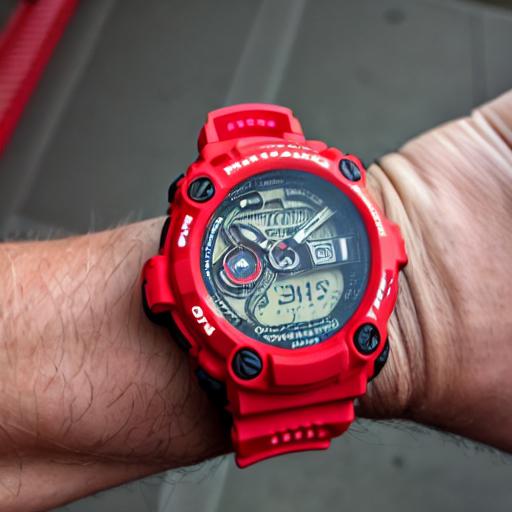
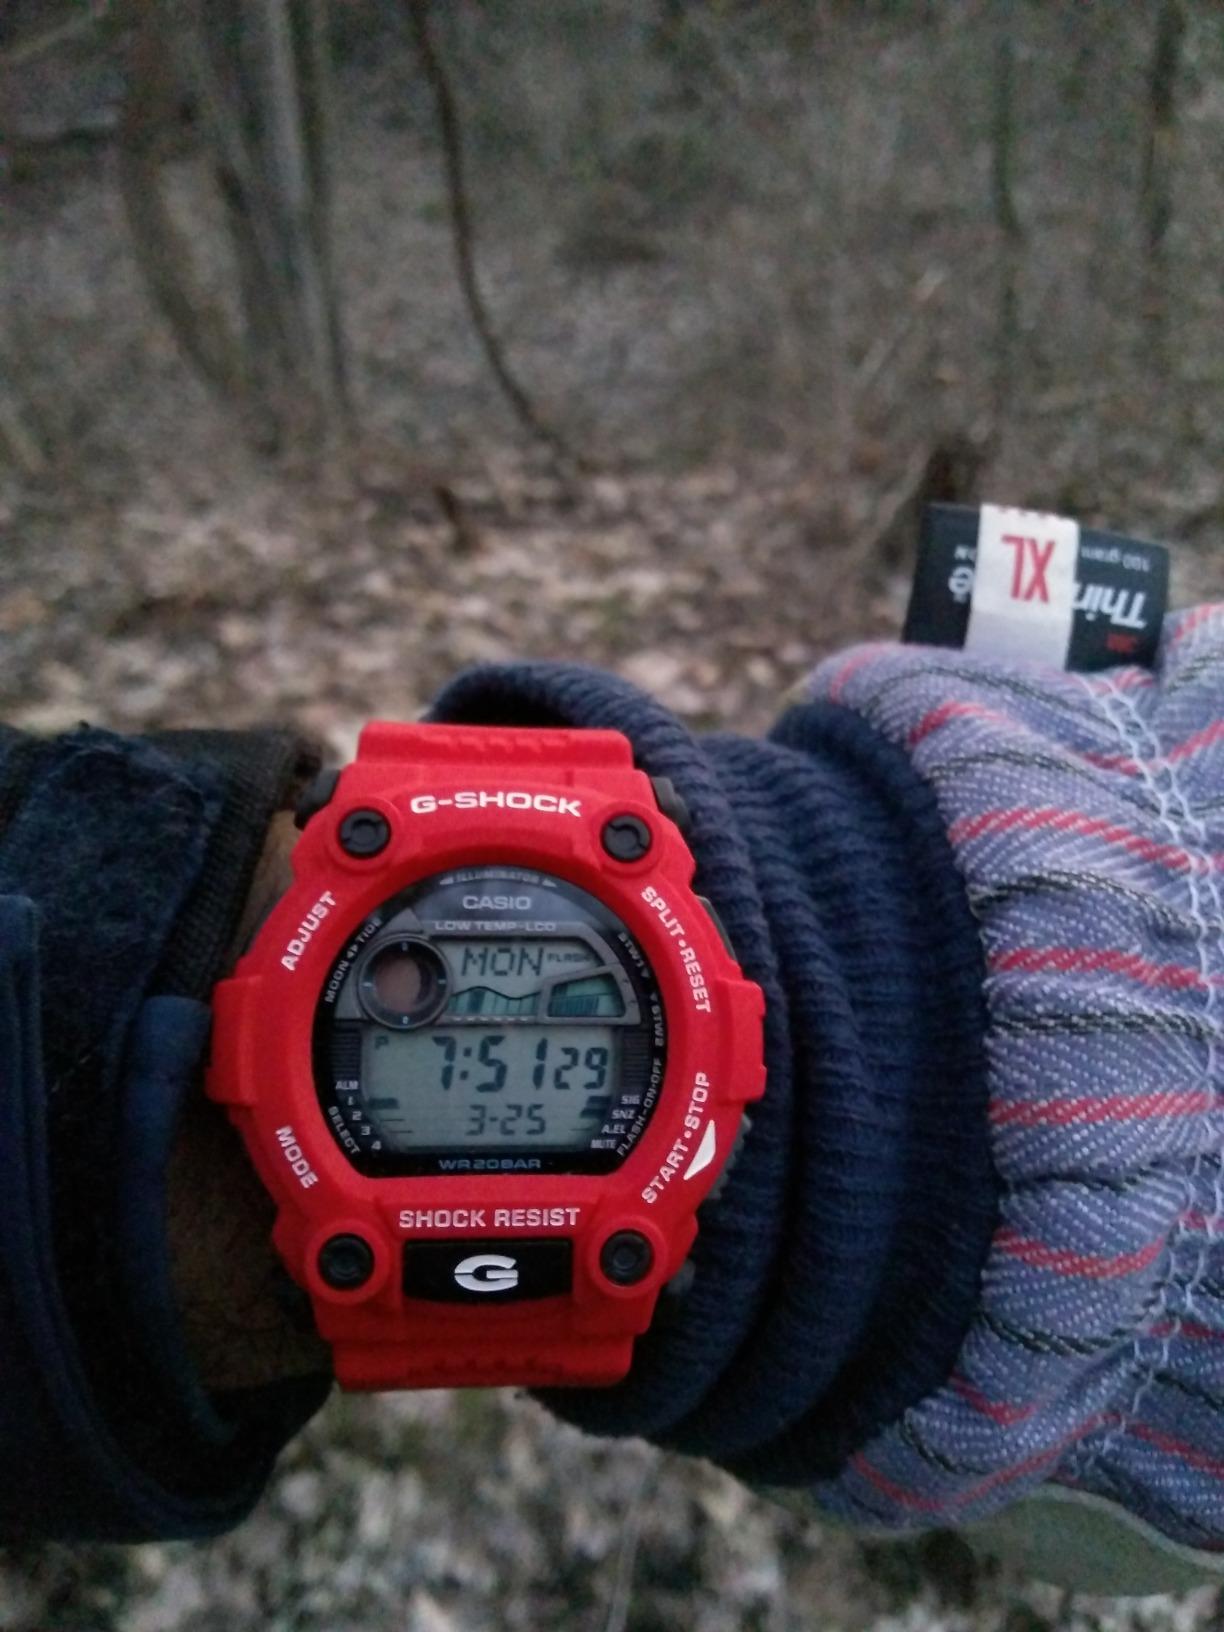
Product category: accessories_watch
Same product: no